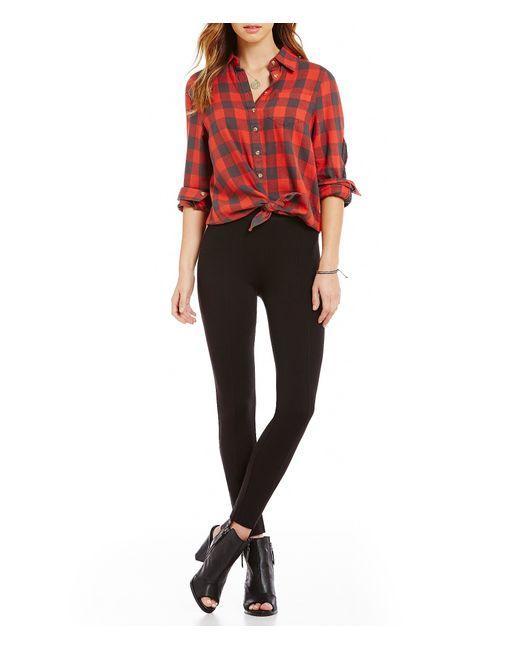
Schwarz und rot kariertes Damen Baumwollhemd